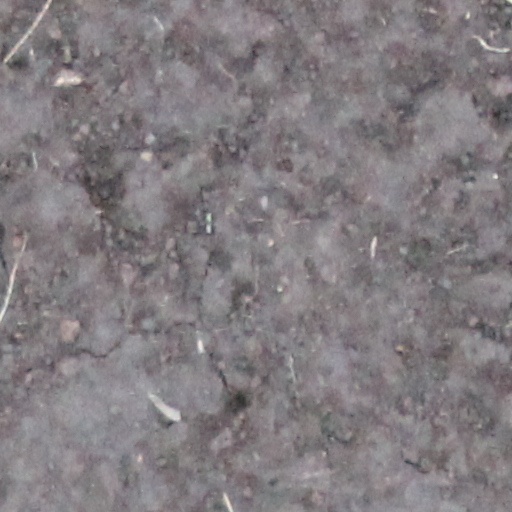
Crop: wheat